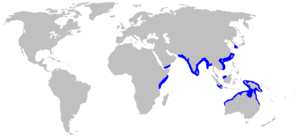
Le Requin à nez rude est une espèce de requin de la famille des Carcharhinidae, nommé ainsi parce que des cartilages fortement calcifiés sont présents dans son museau. C'est un petit requin de couleur bronze, atteignant une longueur de 1,1 m. Il a un corps mince et un nez long et pointu. Ses deux nageoires dorsales sont de taille modeste et ont des extrémités arrières allongées caractéristiques. Le Requin à nez rude est largement distribué dans l'ouest de l'Indo-Pacifique, du large du Kenya au sud de la Chine et au nord de l'Australie. Il vit dans les eaux chaudes et peu profondes à proximité du rivage.